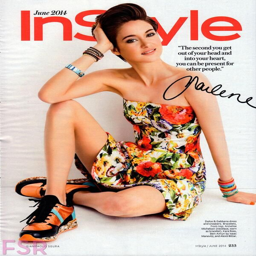
person on the cover of magazine